James Garesche Ord

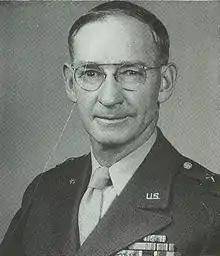
Major General J. Garesche Ord, Chairman of the Joint Brazil–U.S. Defense Commission in World War II

Major General James Garesche Ord (October 18, 1886 – April 17, 1960) was a United States Army officer who briefly commanded the 28th Infantry Division and was Chairman of the Joint Brazil–U.S. Defense Commission during World War II.